Izumo-class destroyer

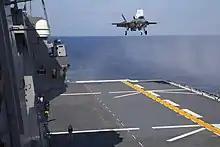
On 3 October 2021, the first F-35Bs performed landings and take-offs from JS "Izumo"

On 18 December 2018, the Japanese Cabinet gave approval to modify the "Izumo" class into de facto aircraft carriers. The modifications will reinforce the decks of the "Izumo"-class ships to support the additional weight of F-35B, as well as the heat and forces from the jets during vertical landing. Each vessel will also have the bow section of its flight deck, which is currently trapezoidal, modified into a square shape. The ruling parties re-designated the "Izumo"-class ships to multi-purpose operation destroyers. On 30 December 2019, Japanese Ministry of Defense approved the FY2020 budget that would finance the refurbishment of the "Izumo" class for F-35B operation.